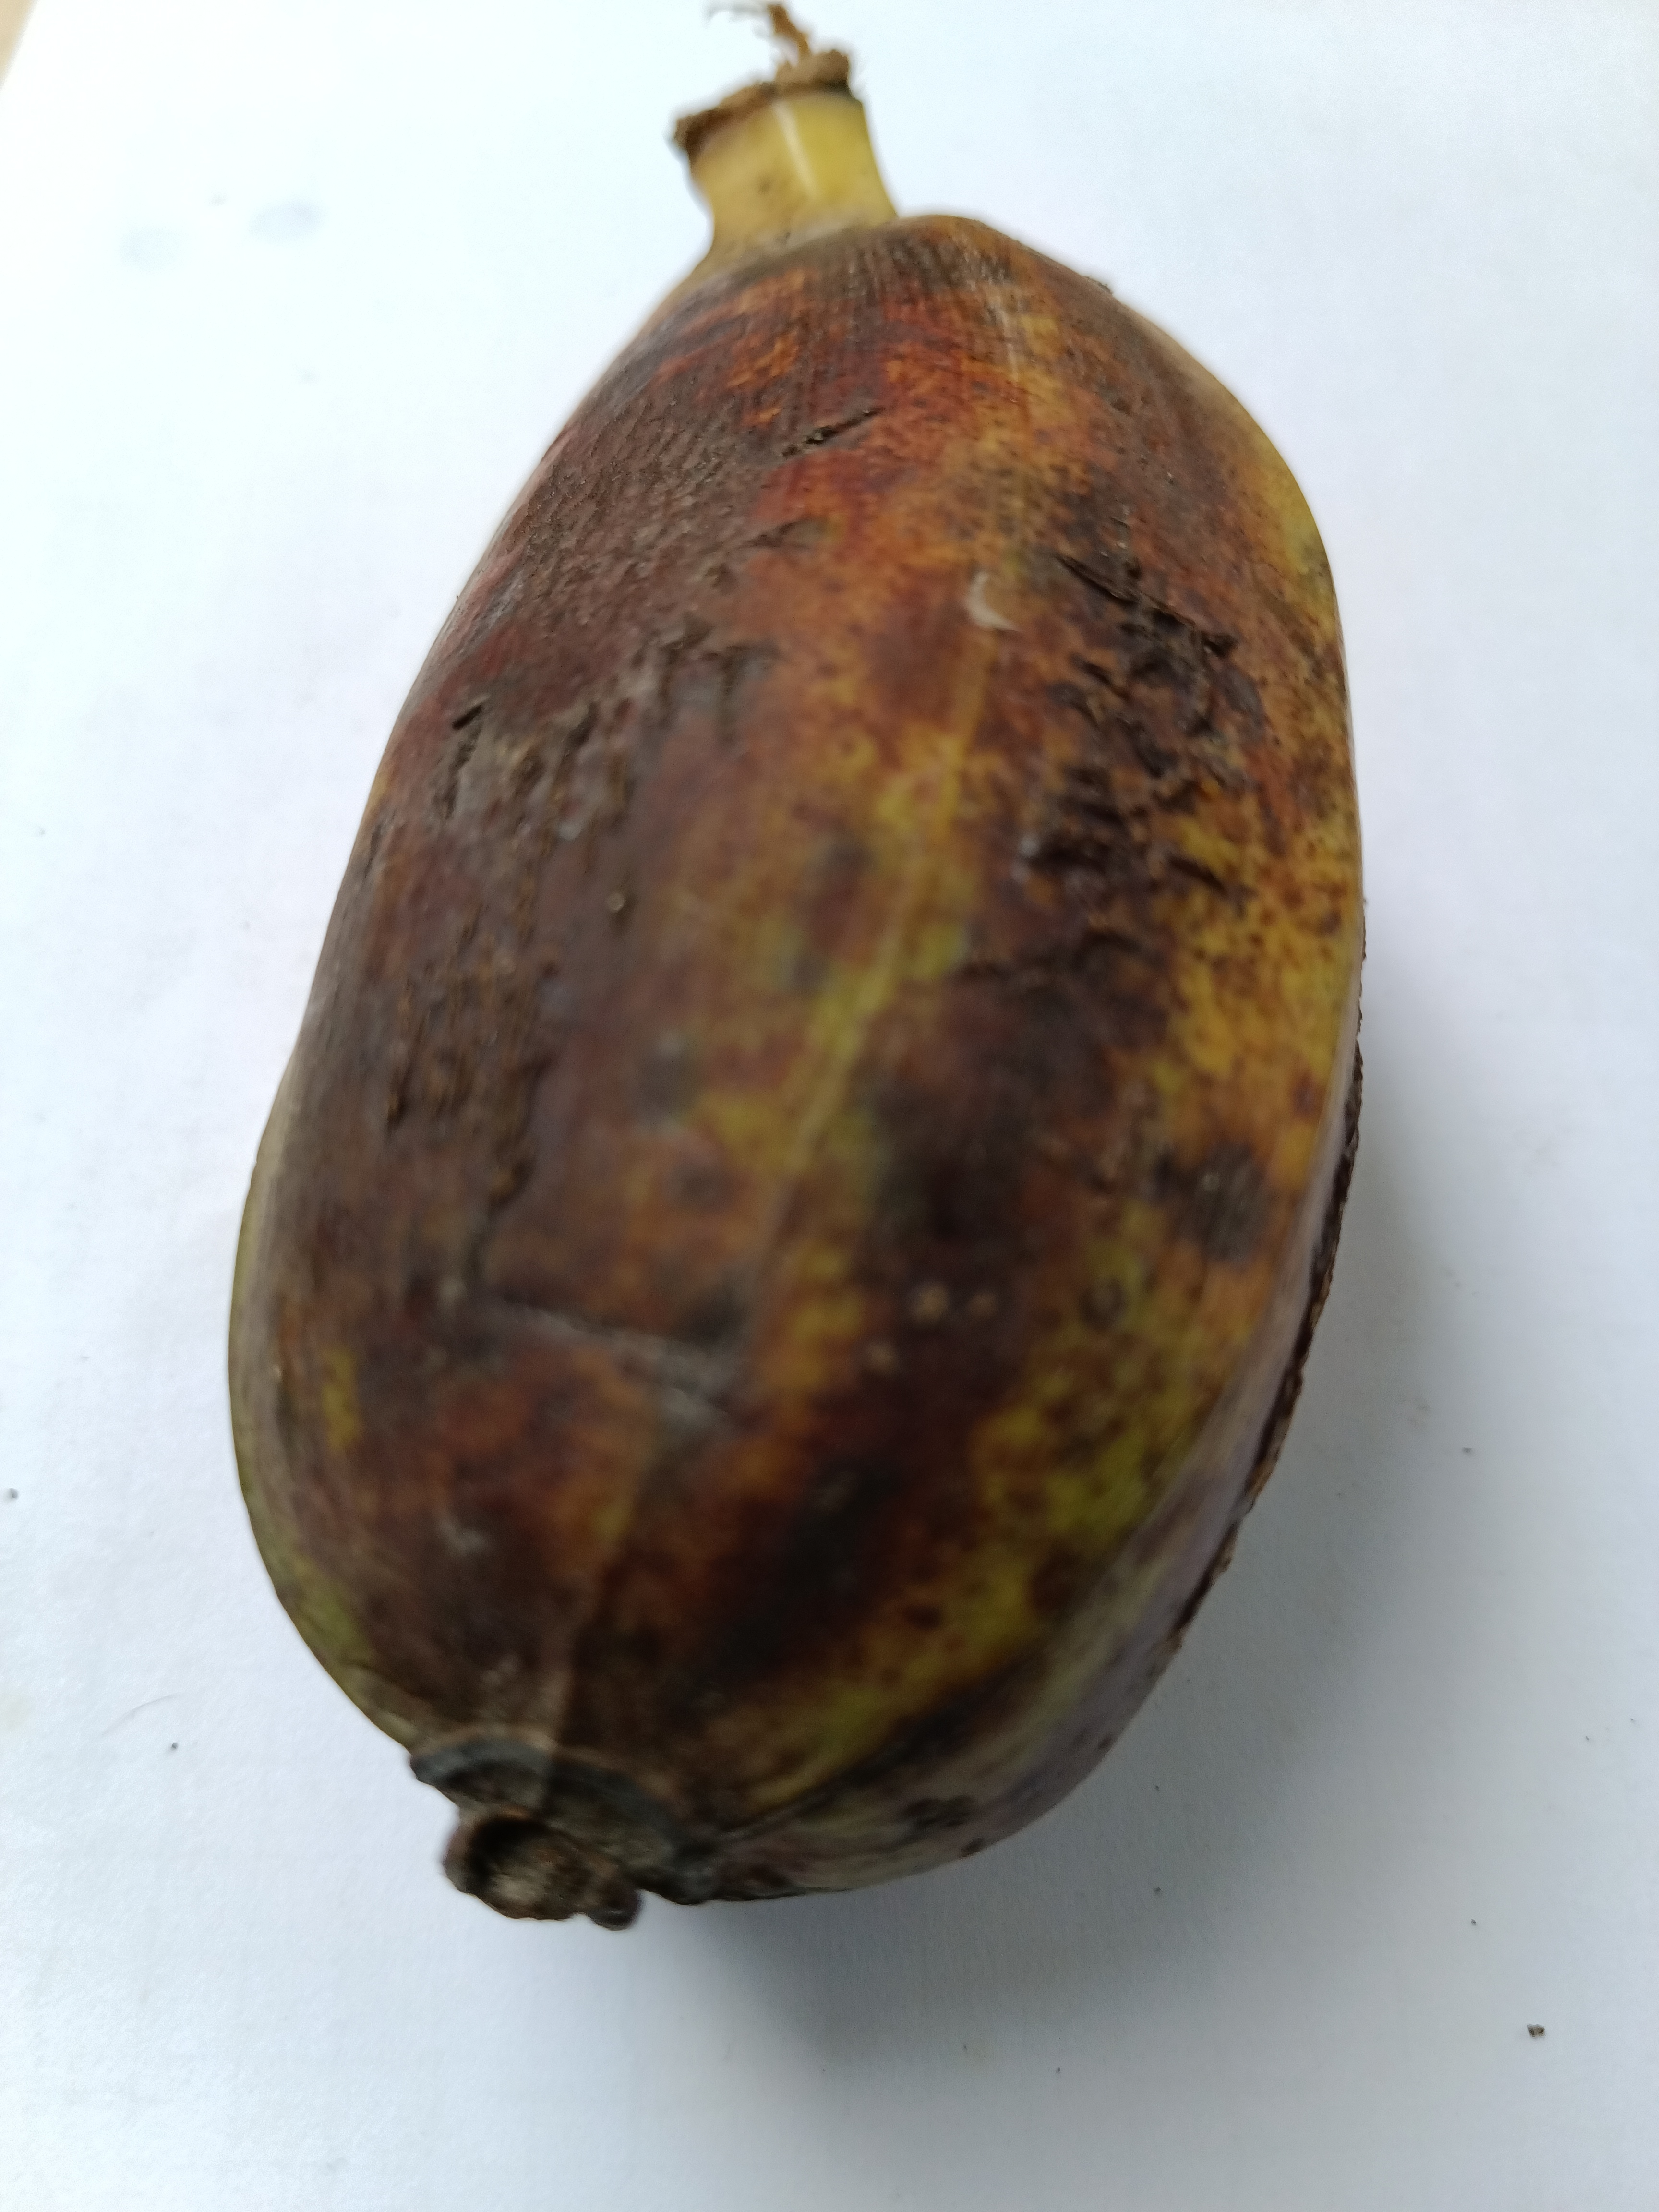
Banana variety: Bichi